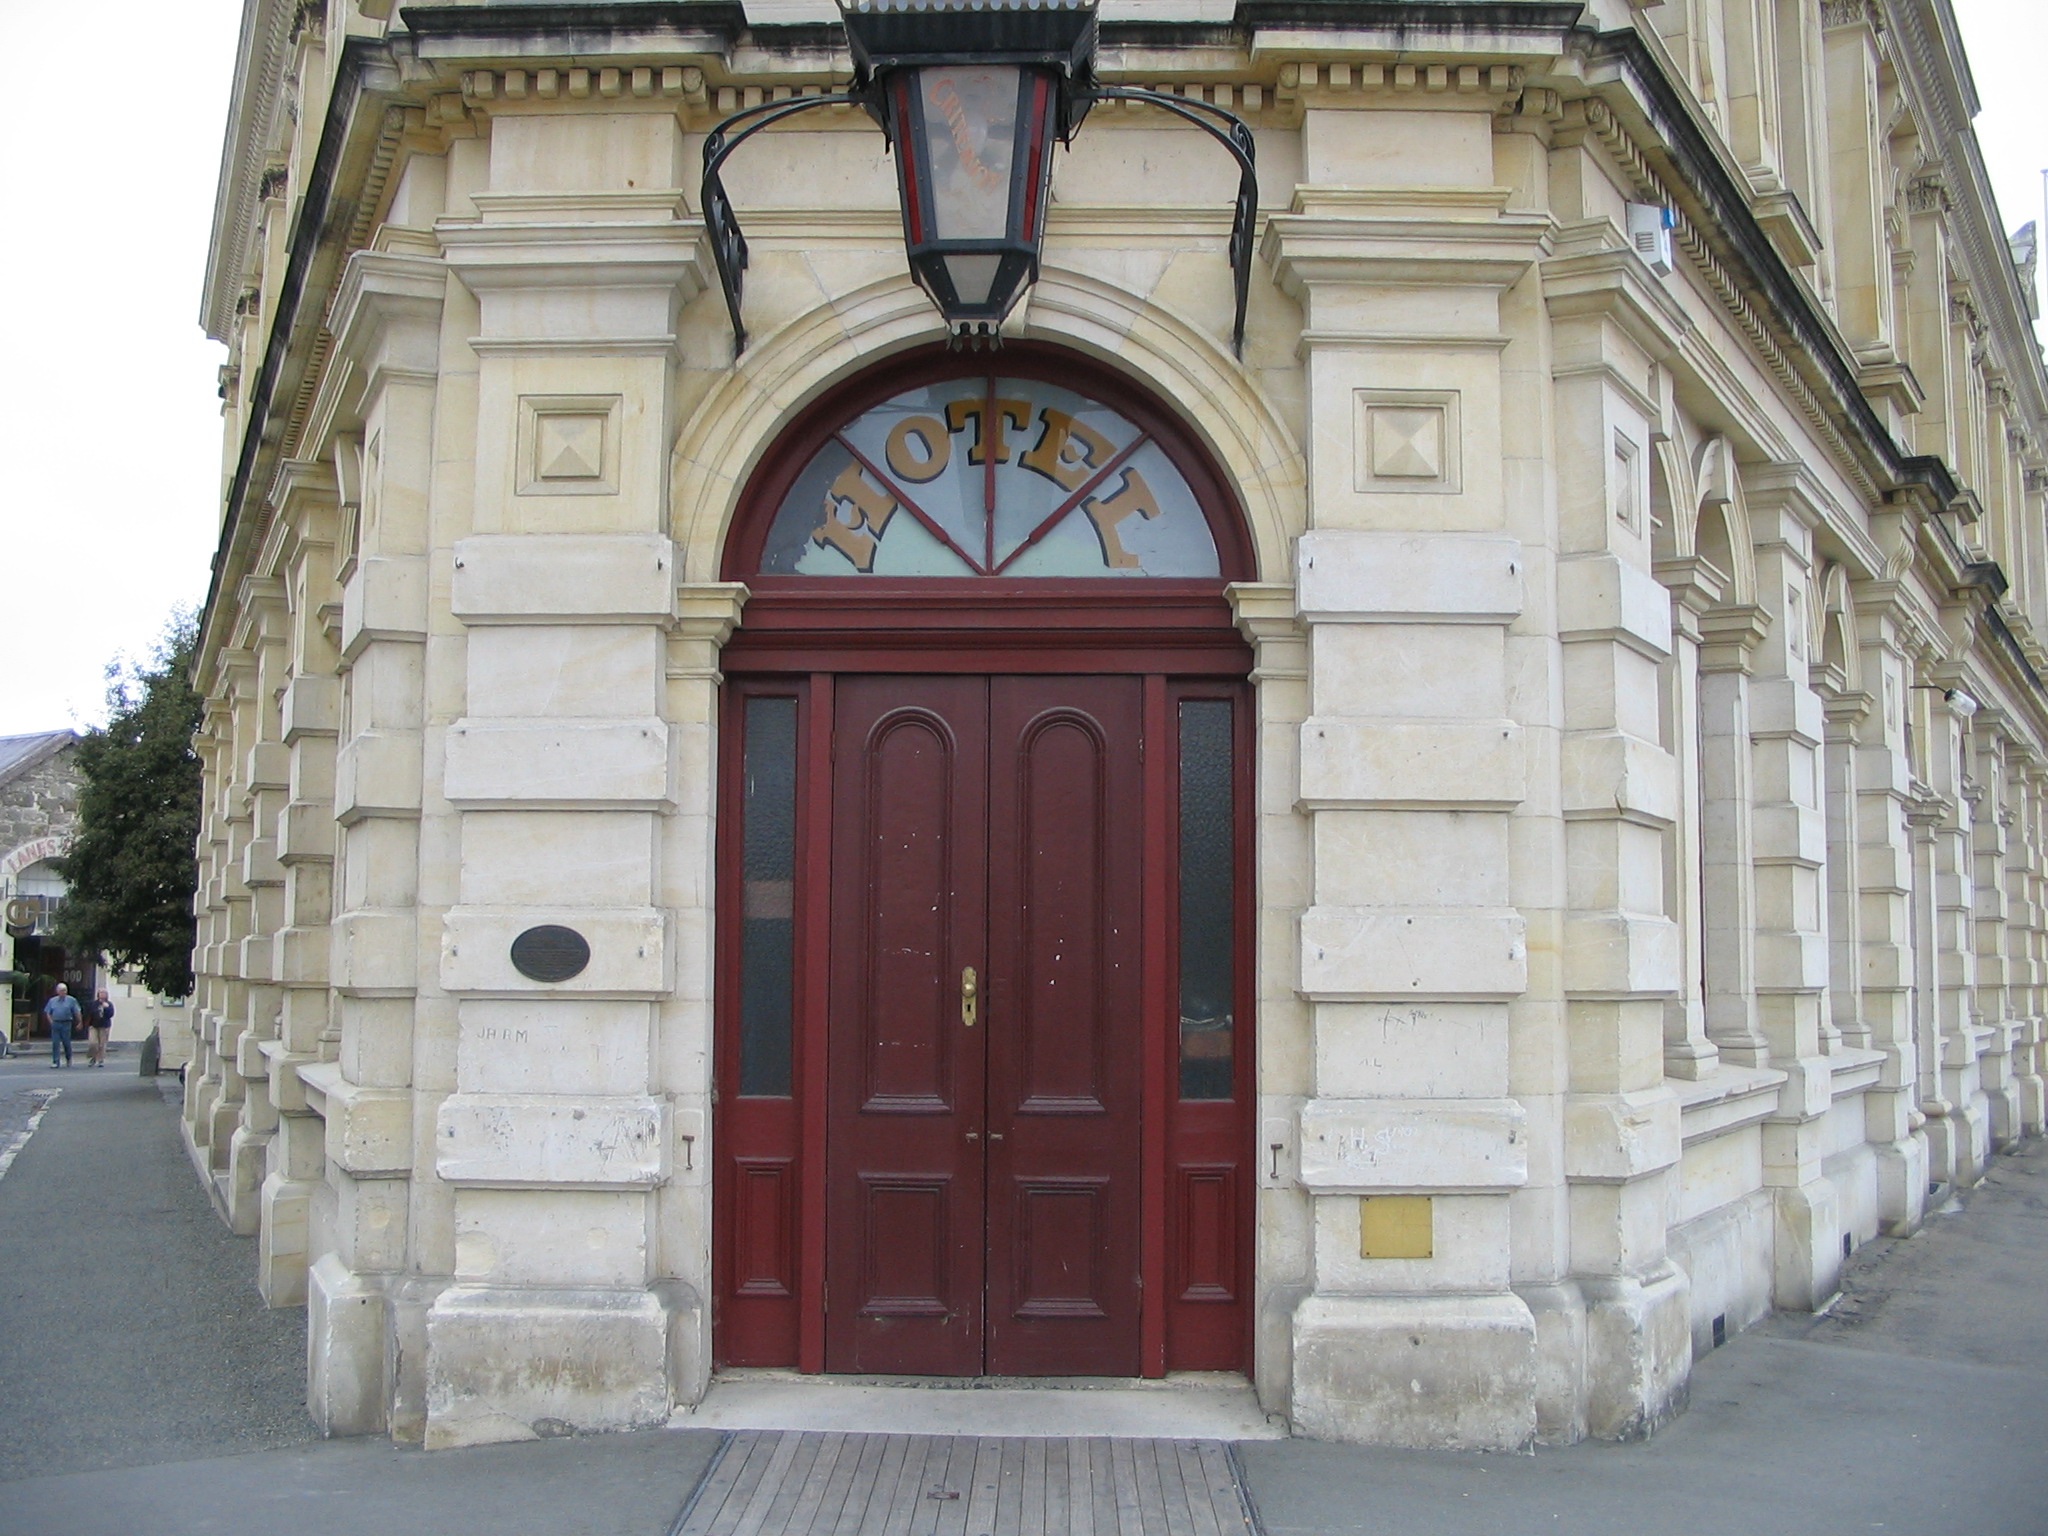
architecture, street, town, building, old, stone, arch, island, facade, chapel, historic, door, place of worship, south, design, public, new zealand, new, synagogue, history, main, historical, classic, otago, nz, oamaru, zealand, century, architectural, colonial, criterion hotel, nineteenth